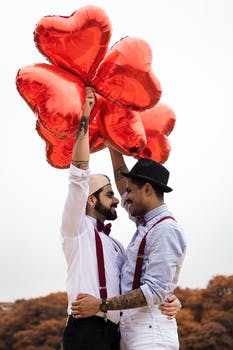
Label: No Watermark